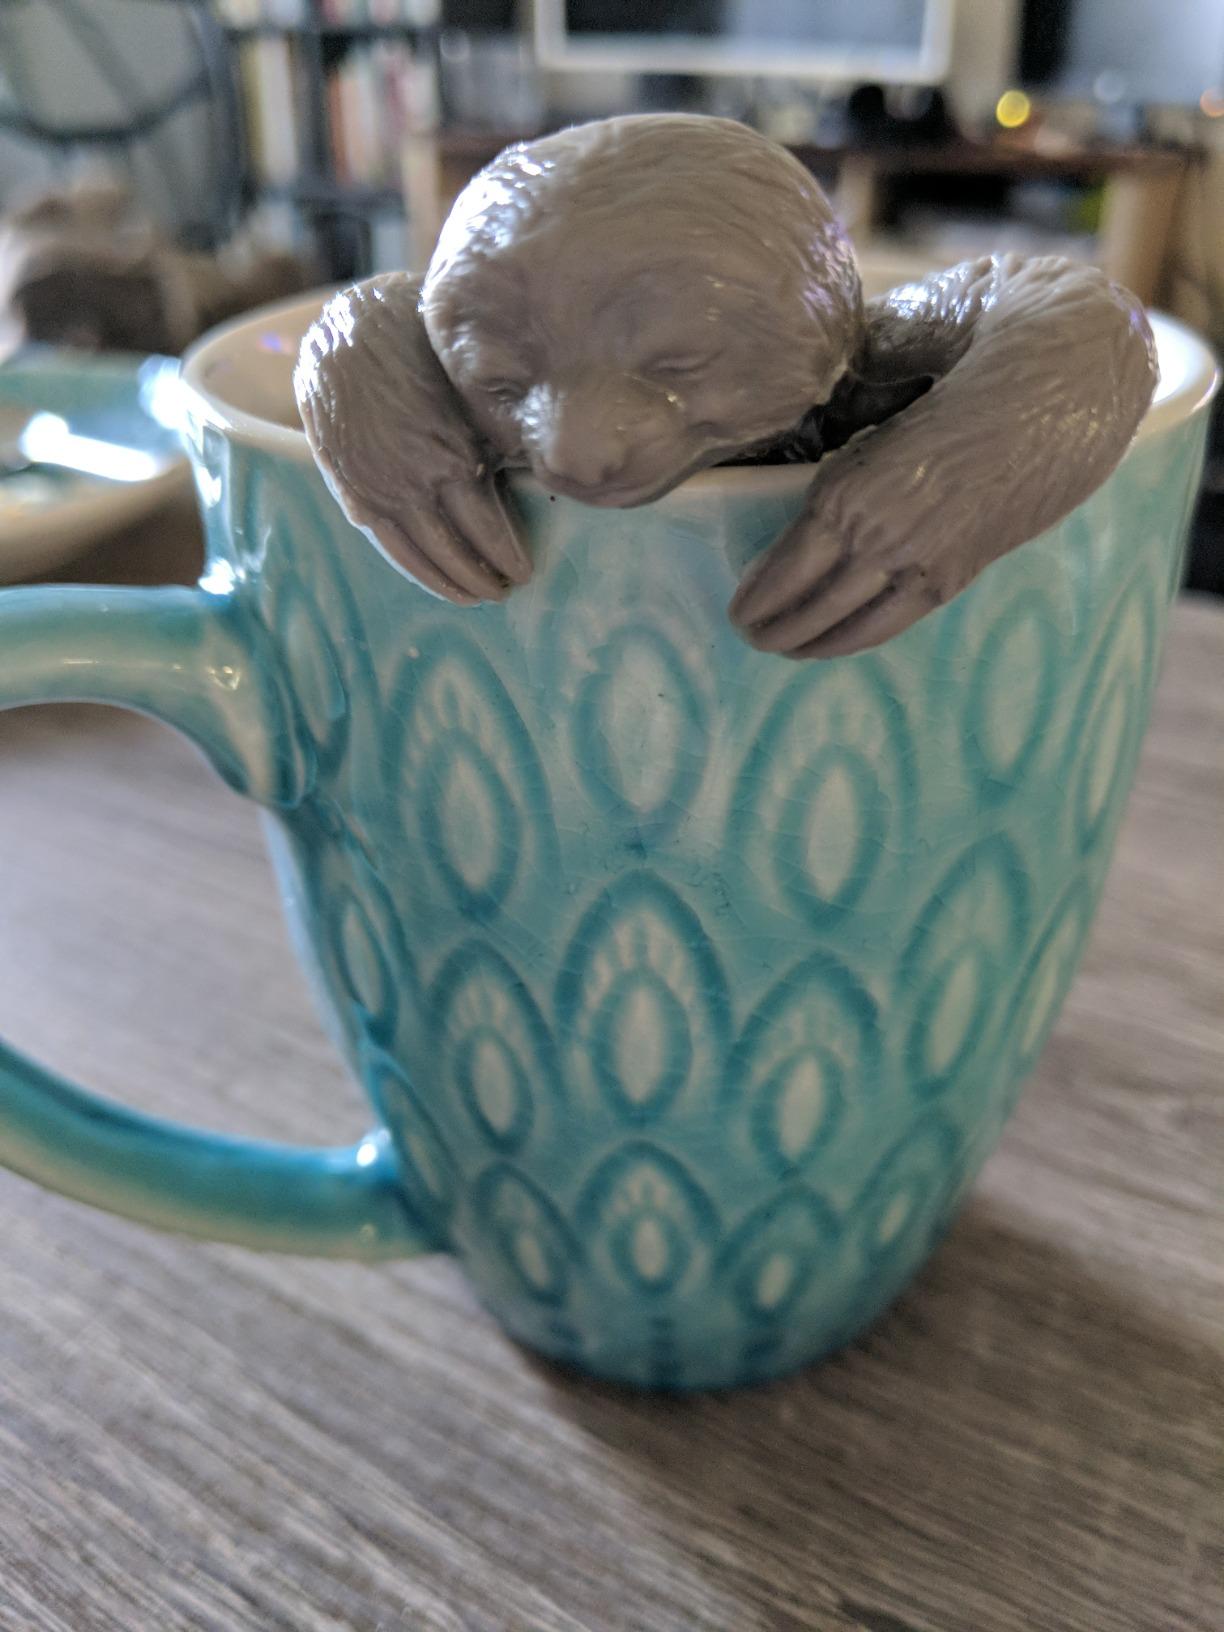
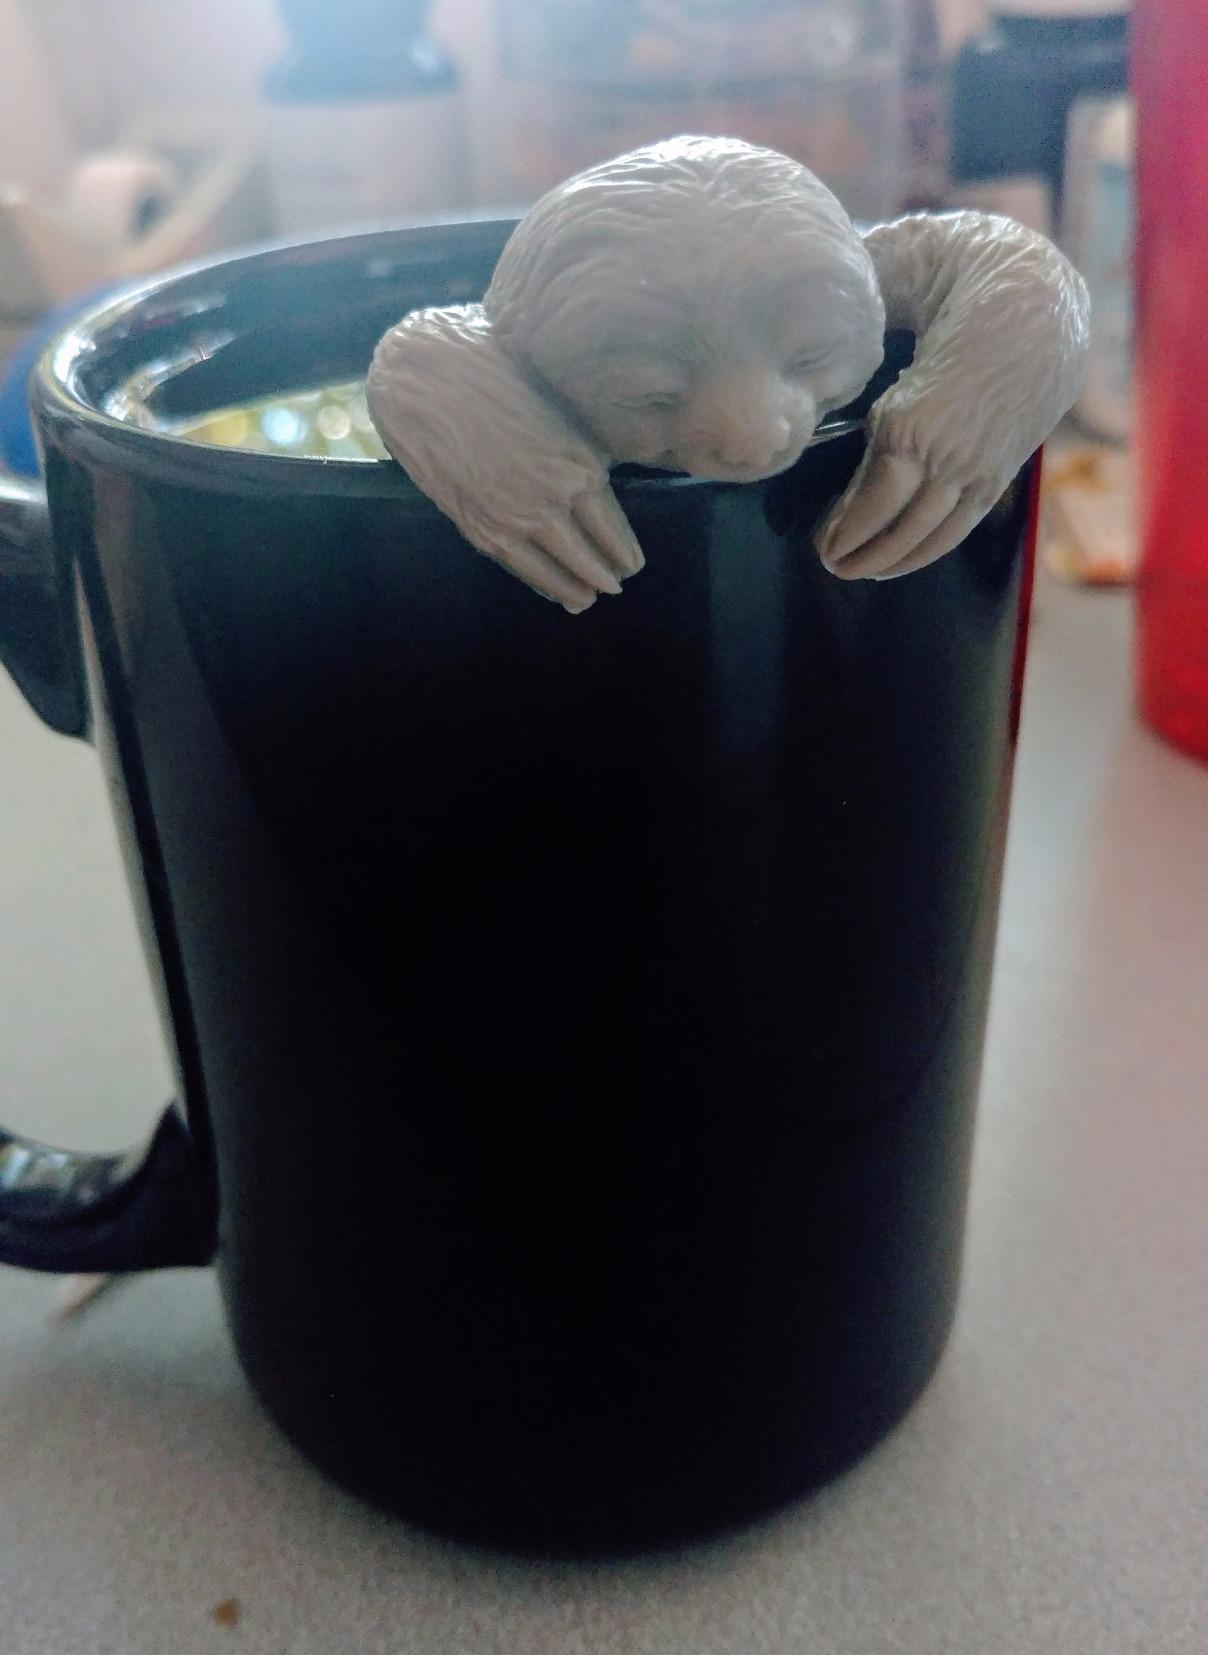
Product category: items_tea
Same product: yes